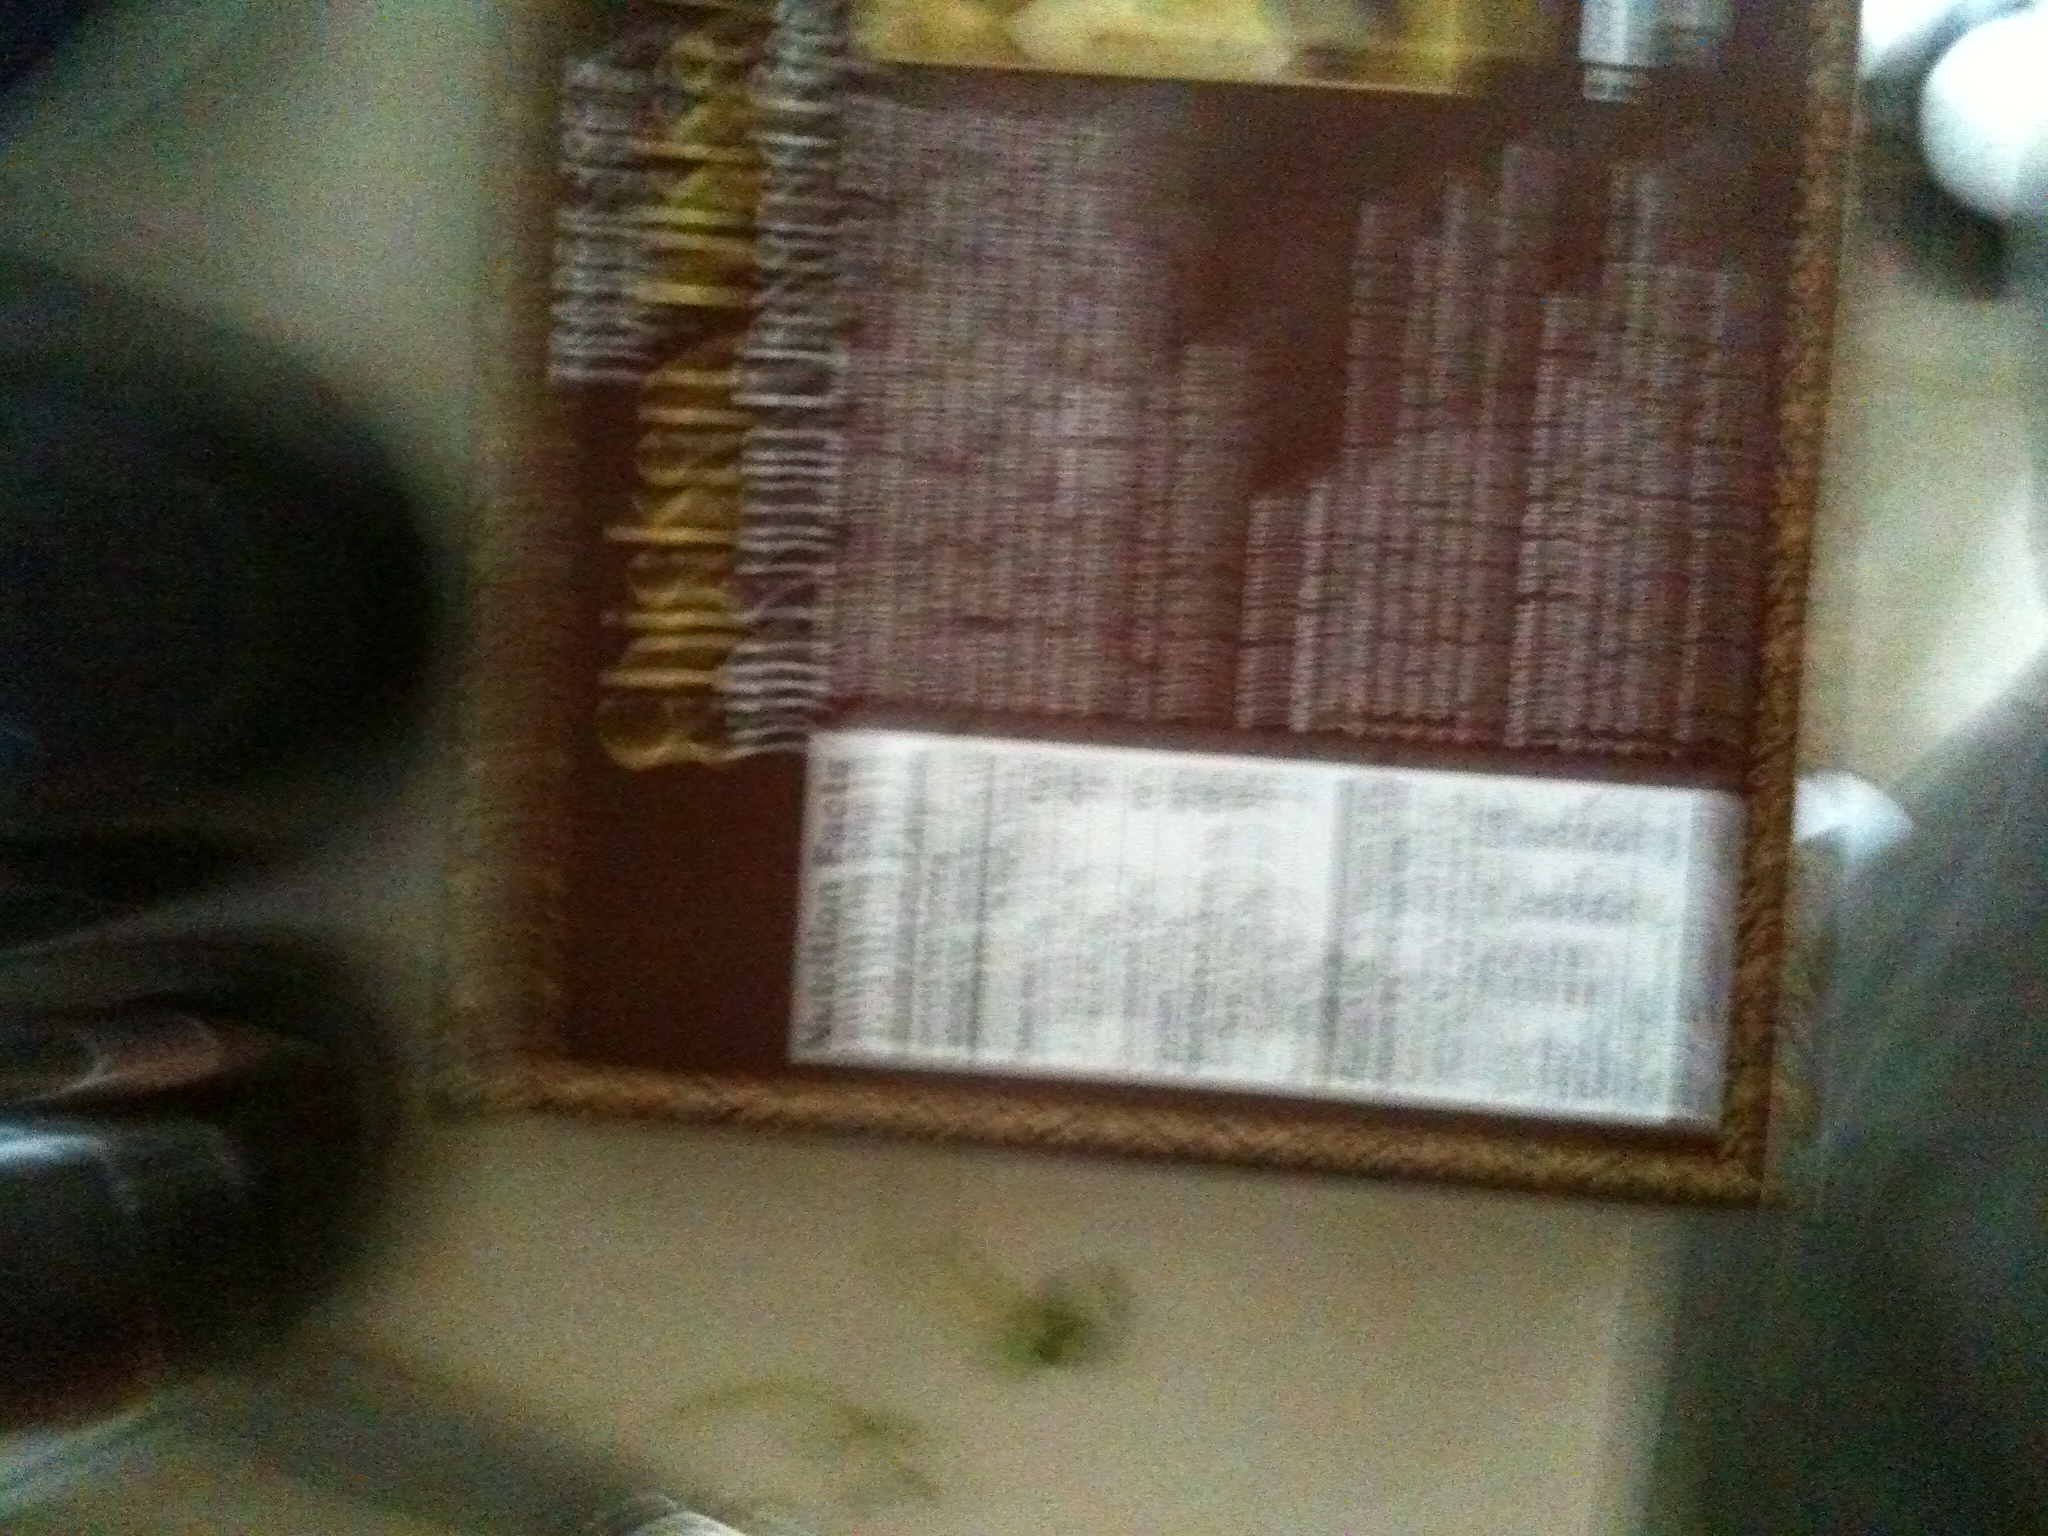Question: Can you tell me what this is and what the conventional number of degrees of the oven and number of minutes.
Answer: unanswerable